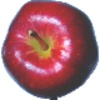
Label: red_delicious_apple